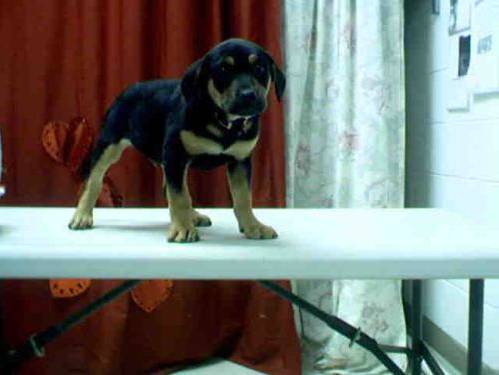
Label: dog